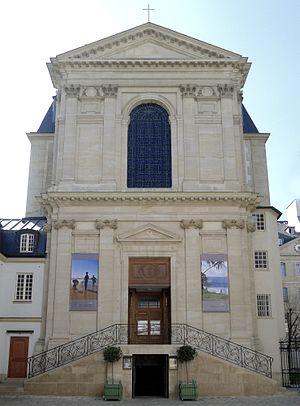
Façade de la chapelle de l'Epiphanie (missions étrangères de Paris, rue du Bac) - Paris VII
Les Missions étrangères de Paris sont une société de vie apostolique catholique domiciliée à Paris ayant pour but le travail d'évangélisation dans les pays non chrétiens, spécialement en Asie. À ce titre, elle ne constitue, au sens canonique du terme, ni une congrégation ni un ordre, pas plus que ses membres ne sont considérés comme des religieux. Elle compte en 2015, 208 prêtres, 25 séminaristes.
Le Séminaire des Missions étrangères de Paris, ou Séminaire des Missions étrangères, est une maison de formation de prêtres missionnaires français à Paris. Il a été fondé en 1663 par Mᵍʳ François Pallu, disciple du Père Alexandre de Rhodes. Le séminaire est dirigé par la Société des Missions étrangères de Paris depuis sa fondation.
La chapelle de l'Épiphanie, plus communément connue comme l'église des Missions étrangères, est une chapelle du 7ᵉ arrondissement de Paris, située au 128 rue du Bac, construite en 1683 pour le Séminaire des Missions étrangères.